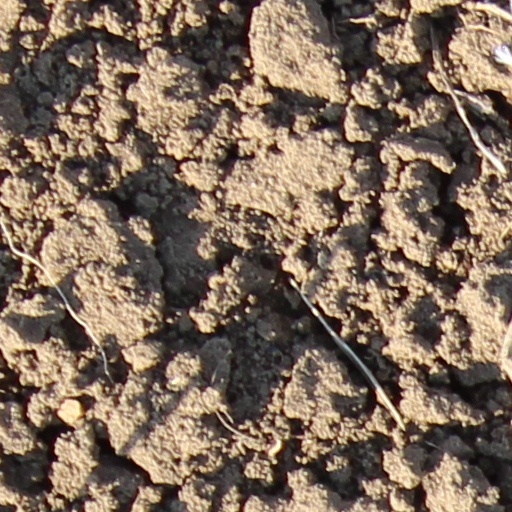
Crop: wheat